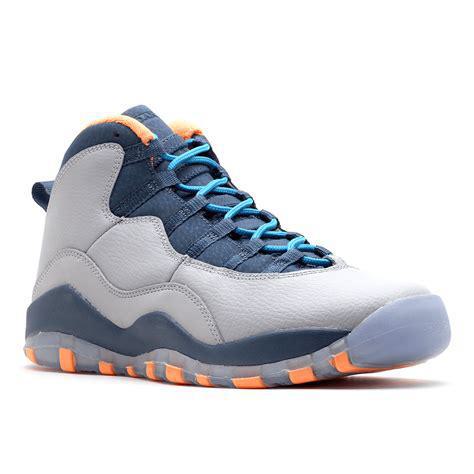
Brand: Jordan
Model: 10 Retro